Angola

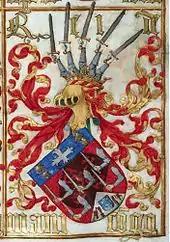
Coat of arms granted to King Afonso I of Kongo by King Manuel I of Portugal

Portuguese explorer Diogo Cão reached the area in 1484. The previous year, the Portuguese had established relations with the Kingdom of Kongo, which stretched at the time from modern Gabon in the north to the Kwanza River in the south. The Portuguese established their primary early trading post at Soyo, which is now the northernmost city in Angola apart from the Cabinda exclave.